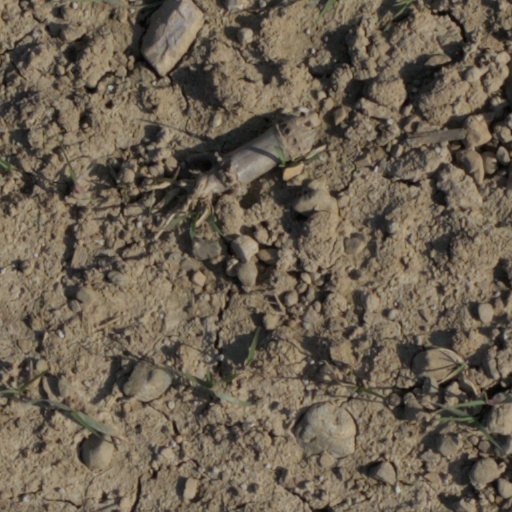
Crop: wheat